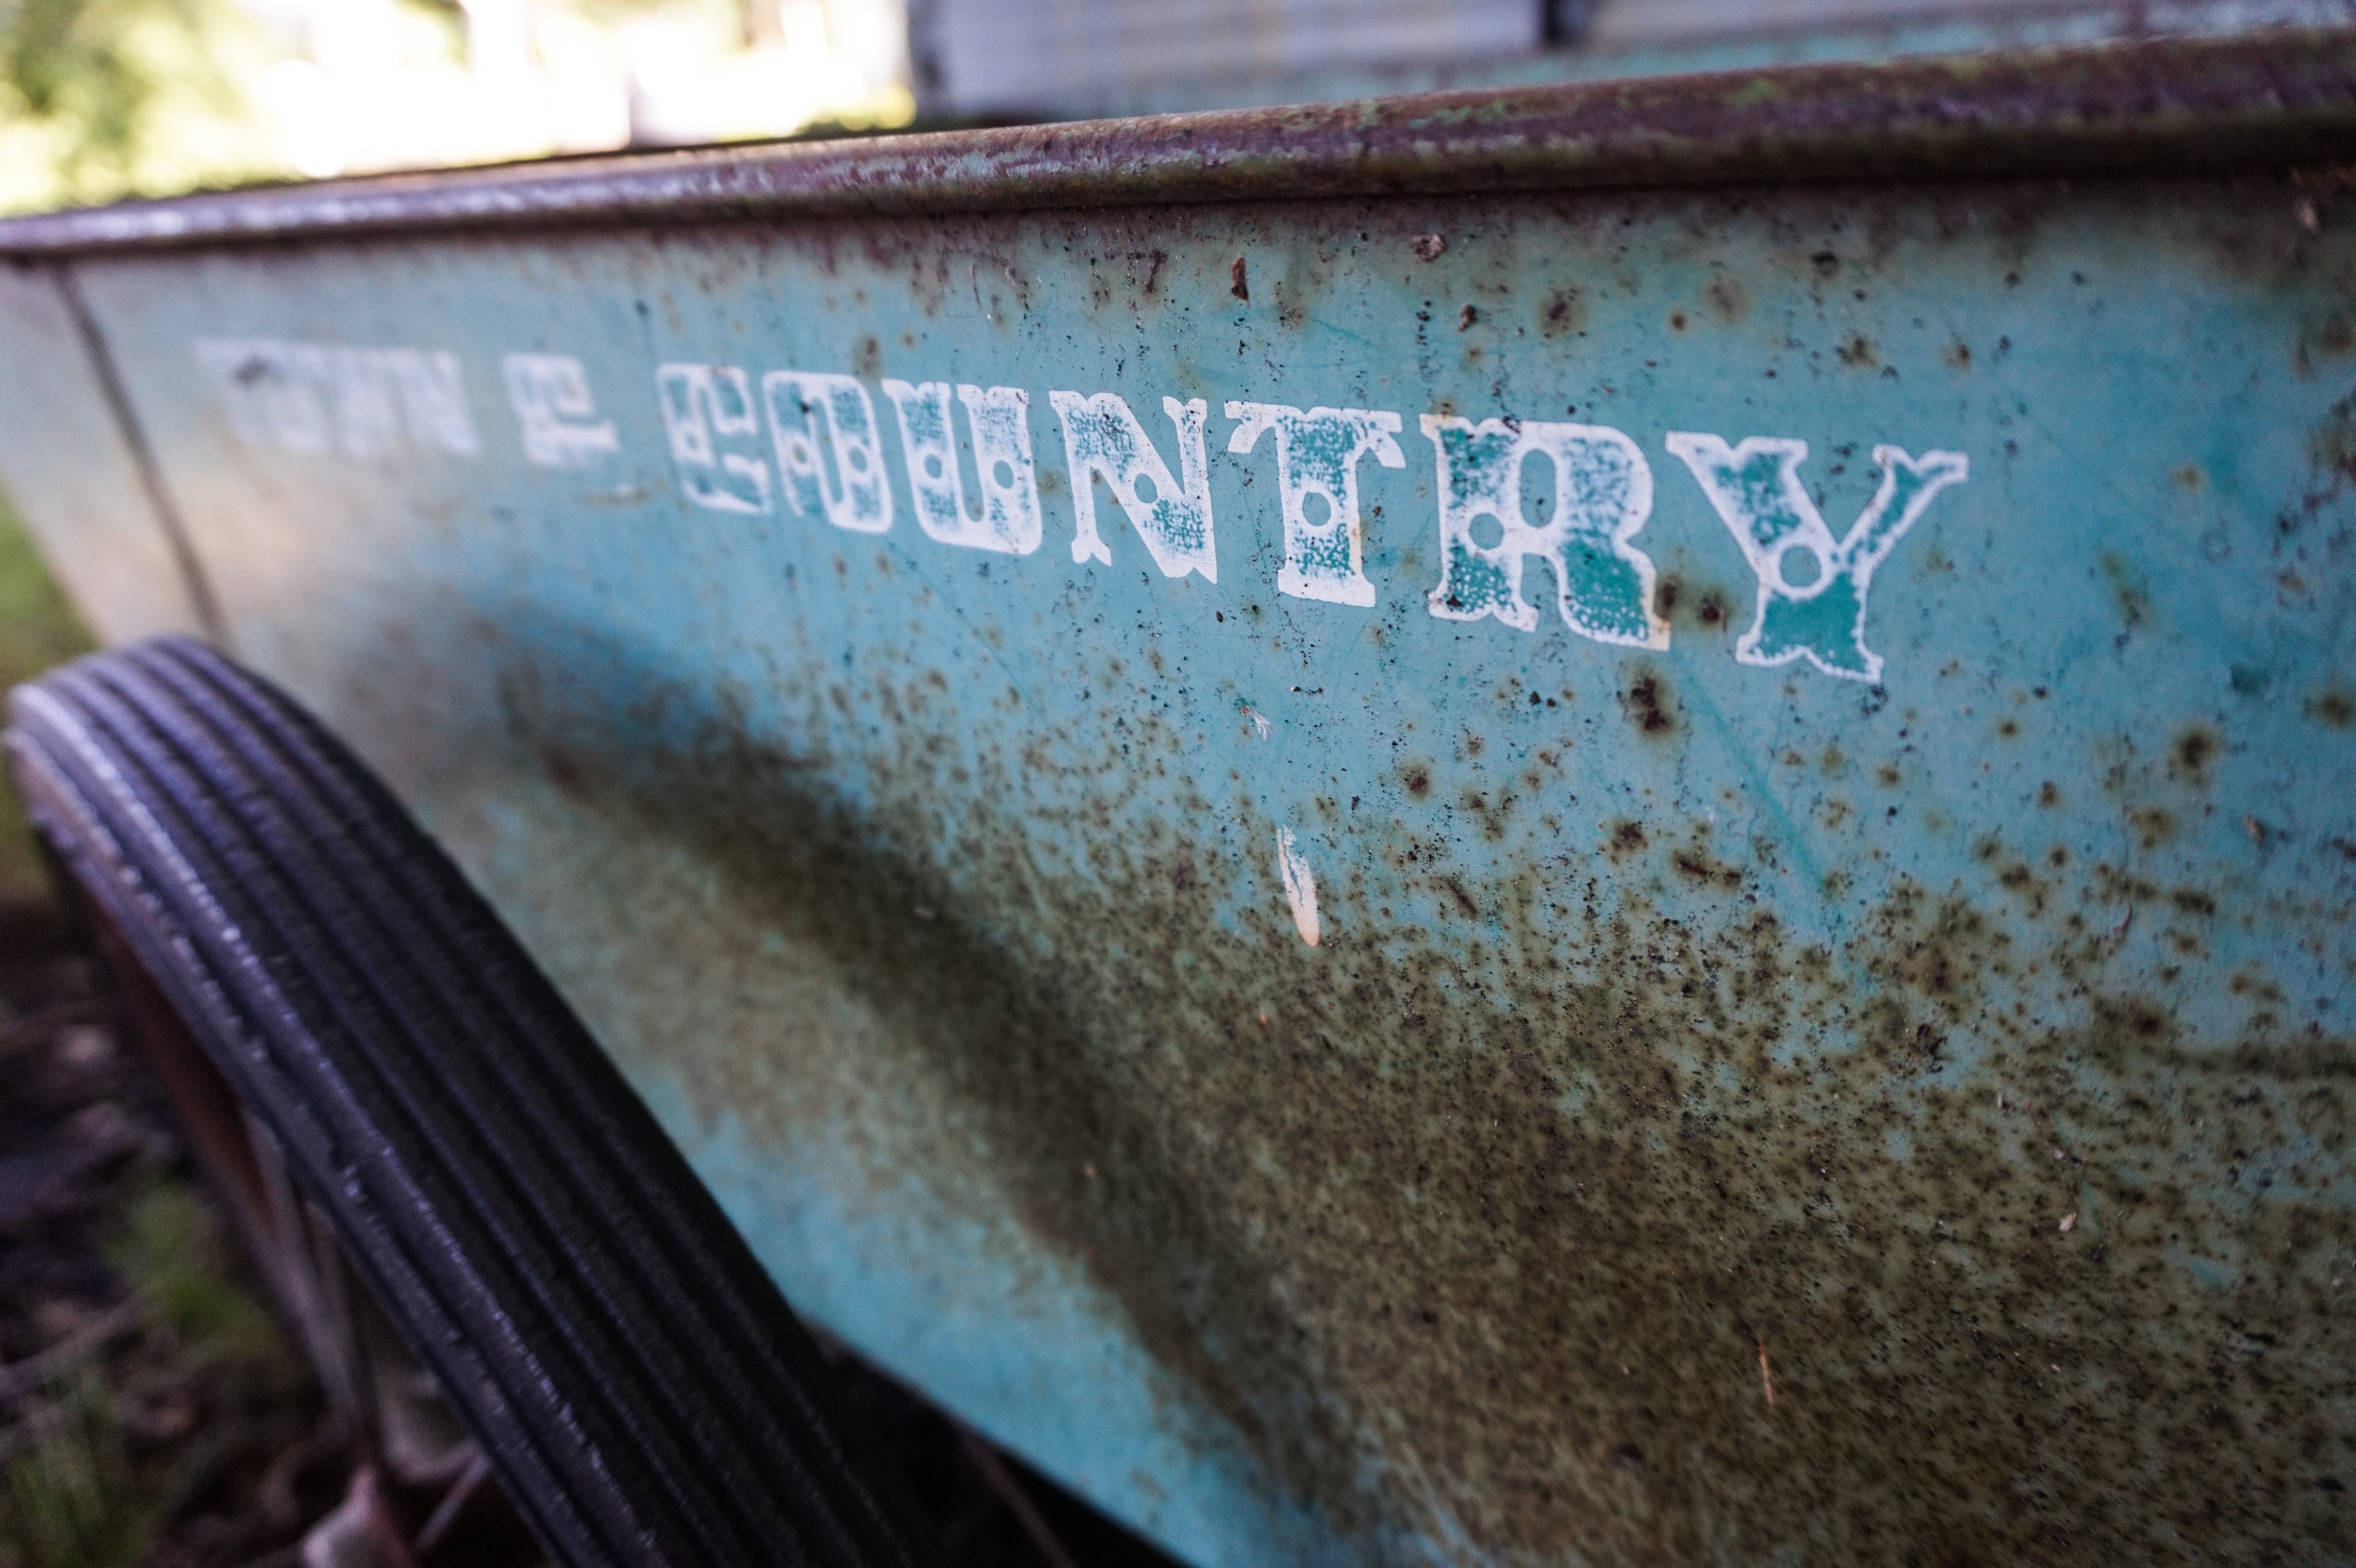
track, rust, blue, automotive exterior